December 2022 Twitter suspensions

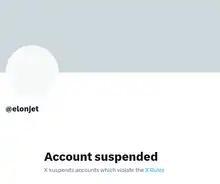
@elonjet account suspended on X

The day the new rule was implemented, Twitter suspended the @ElonJet account, as well as the personal account of its creator (@JxckSweeney). Other similar accounts were also suspended, including some that followed the planes of other billionaires such as Bill Gates and Jeff Bezos. Some of these had also been operated by Sweeney, who defended himself, telling NBC News: "All I'm doing is taking their data and putting it on Twitter. There's nothing I'm doing wrong, and I didn't mean any harm."